Sechs Kies

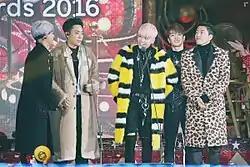
Sechs Kies at the 8th MelOn Music Awards in November 2016

On April 14, 2016, as part of the popular Korean variety show Infinite Challenge, Sechs Kies re-united through a guerilla reunion concert at the Seoul World Cup Stadium, which was attended by approximately 6,000 fans who were alerted of the concert only five hours before it was held. On May 11, YG Entertainment announced that the company had signed contracts with five of the members, with the exception of Ko Ji-yong, who is now a businessman and no longer active in the entertainment industry. Lee Jai-jin and Kang Sung-hoon also signed individual contracts with YG Entertainment. Concerts on September 10 and 11 at the Olympic Gymnastics Arena were sold out within five minutes.